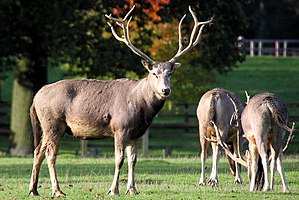
Père Davids hjort
Père Davids hjort (Elaphurus davidianus) i Woburn Deer Park
Père Davids hjort, også kendt som milu eller elaphure, er en art af hjorte, der i øjeblikket er uddød i naturen - alle kendte eksemplarer findes kun i fangenskab. Arten overlevede takket være de kejserlige indhegninger i Nanyuang Royal Hunting Garden Nan Haizi, nær Beijing, og for nylig også i europæiske zoologiske haver.